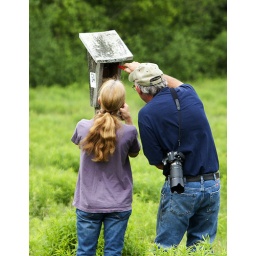
He is holding a mirror to see the bluebird chicks in the nest.